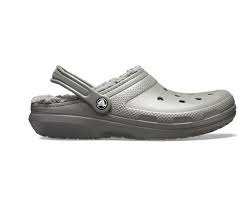
Label: Clog